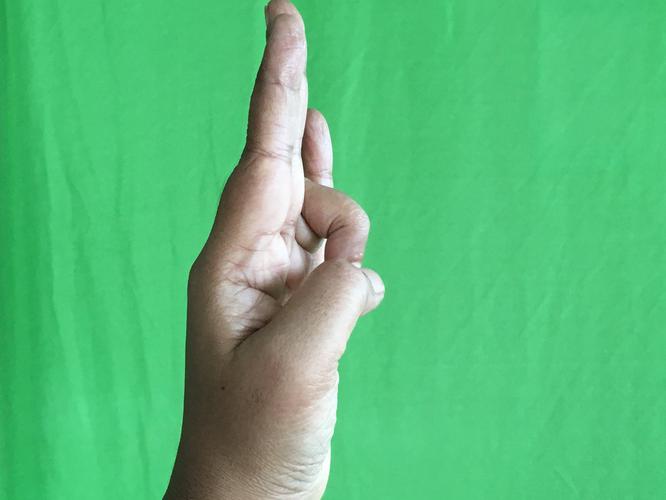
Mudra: Mayura
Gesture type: single_hand